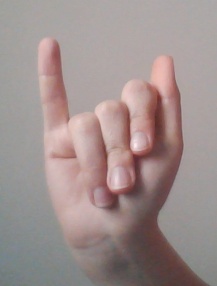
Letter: meem